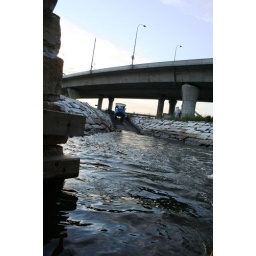
A little surprising to duck under a quiet overpass (ha ha) to launch the tour bus into the water.